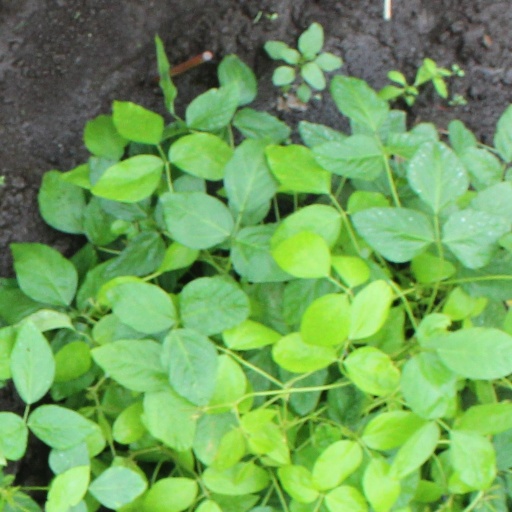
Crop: soybean